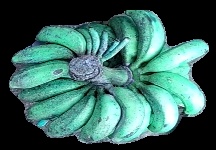
Variety: rasbale
Grade: grade3